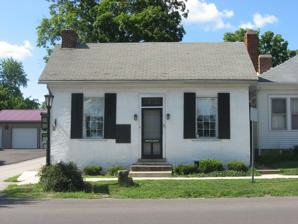
Building: Harris Dental Museum
Country: United States of America
Year built: 1815
Historic house in Ohio, United States United States historic place Dr. John Harris Dental School U.S. National Register of Historic Places Front of the museum Show map of Ohio Show map of the United States Location Main Street ( US 50 ), Bainbridge , Ohio Coordinates 39°13′38″N 83°16′21″W / 39.22722°N 83.27250°W / 39.22722; -83.27250 Area 0.3 acres (0.12 ha) Built 1815 NRHP reference No. 73001521 Added to NRHP July 23, 1973 The Harris Dental Museum is a small brick building in the village of Bainbridge in Ross County , Ohio , United States . Built as a residence in 1815, it once housed the first dental school in the United States, and it is now operated as a museum. A native of Pompey, New York , John Harris settled in the Ohio community of Madison in 1819; after practicing medicine with a specialty in dental work, he moved to Bainbridge and soon embarked on training young doctors. Unlike most teachers of medicine at this time, Harris paid great attention to dentistry.  In later years, his students continued his enthusiasm for the subject by establishing several more permanent dental schools; among these students was his brother Chapin , who founded the Baltimore College of Dental Surgery , the first formal dental college in the United States.  Today, Harris is recognized as the pioneer of American dental education because of his emphasis on teaching dentistry, and his former dental school is a museum operated by the Ohio Dental Association. Purchased by the association in 1938, it opened as a museum in 1968 as the Dr. John Harris Dental Museum. As such, it has been restored to an almost original condition, and tours are given to members of the public. The museum structure is a small brick building on Bainbridge's western side.  One story tall with an ell on one side, it is covered with an asphalt roof. In recognition of its historic significance, the dental school was listed on the National Register of Historic Places in 1973 under the name of "Dr. John Harris Dental School."  One of four places in or around Bainbridge to be included on the Register, it has been rated as being significant throughout Ohio's history . Plaque dedicated on November 24, 1940, on the front of museum. References